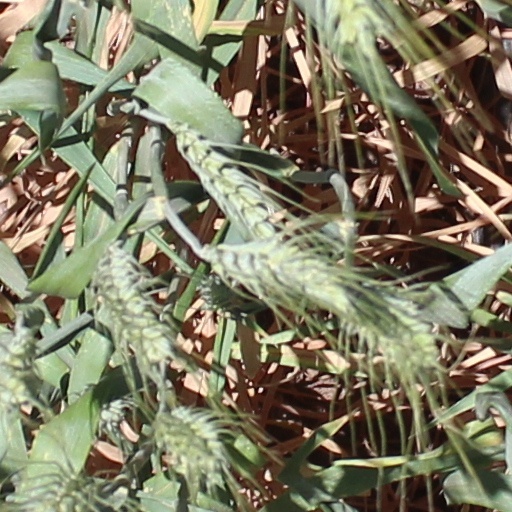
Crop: wheat